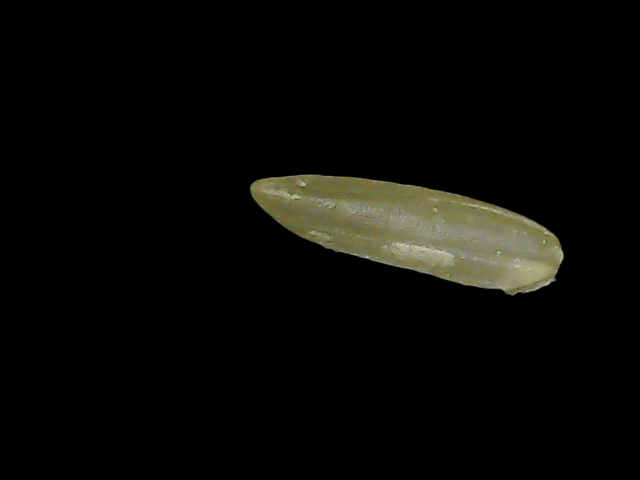
Rice variety: Binadhan19